Mildred Hemmons Carter

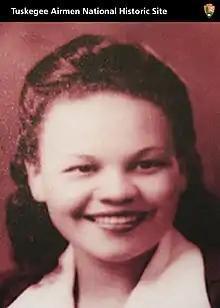

Mildred Louise Hemmons Carter (1921–2011) was one of the first women to earn a pilot's license through the Civilian Pilot Training Program, making her the first black female pilot in Alabama. Though she was denied admission into the Tuskegee Airmen and the Women Airforce Service Pilots, she was declared an official member of both later in life.